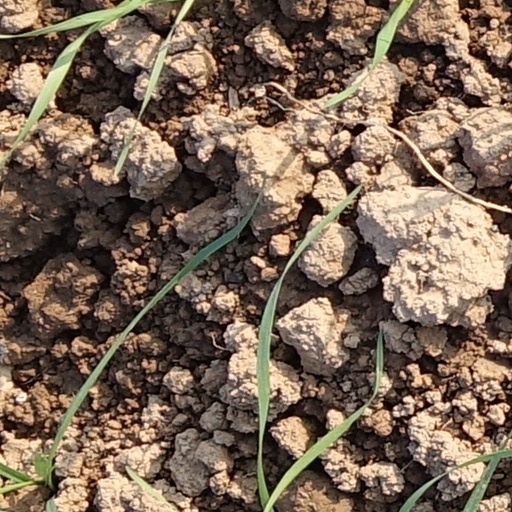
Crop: wheat